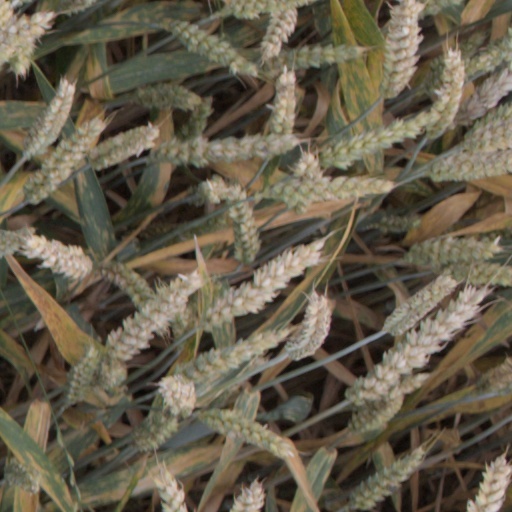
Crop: wheat